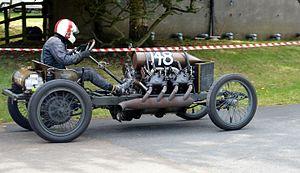
Les automobiles Perpère-Darracq S.A. sont créées en 1897 à Suresnes par Raoul Perpère et Alexandre Darracq. L’appellation devient Talbot-Darracq en 1920 puis Talbot à partir de 1922.